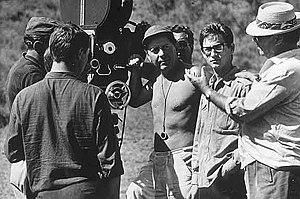
Carlo Carlini, né le 20 février 1920 à Rome, est un directeur de la photographie italien.